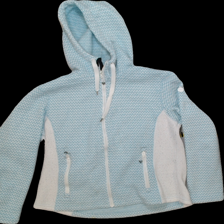
View: front
Type: Cardigan
Category: Ladies
Brand: Not Applicable
Colors: Blue, White
Material: 100%polyester
Pattern: Checkered print
Size: 40
Trend: No trend
Stains: No
Price range: <50
Recommended usage: Export